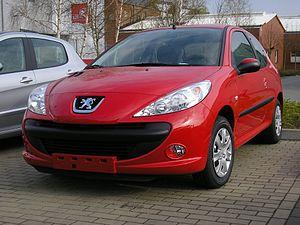
La 206 est un modèle automobile du segment B produit par le constructeur Peugeot et lancé le 10 septembre 1998 pour succéder à la Peugeot 205. La 206 a été la voiture la plus vendue en France en 2001, 2004 et 2005, disputant la première place à sa principale rivale qu'est la Renault Clio II. Elle est depuis les années 2010 la voiture française la plus produite de l'histoire et la plus vendue de tous les temps. Elle est également produite sous le nom de Peugeot 207 en Amérique du sud et par Iran Khodro et sous le nom de Citroën C2 cross en Chine.